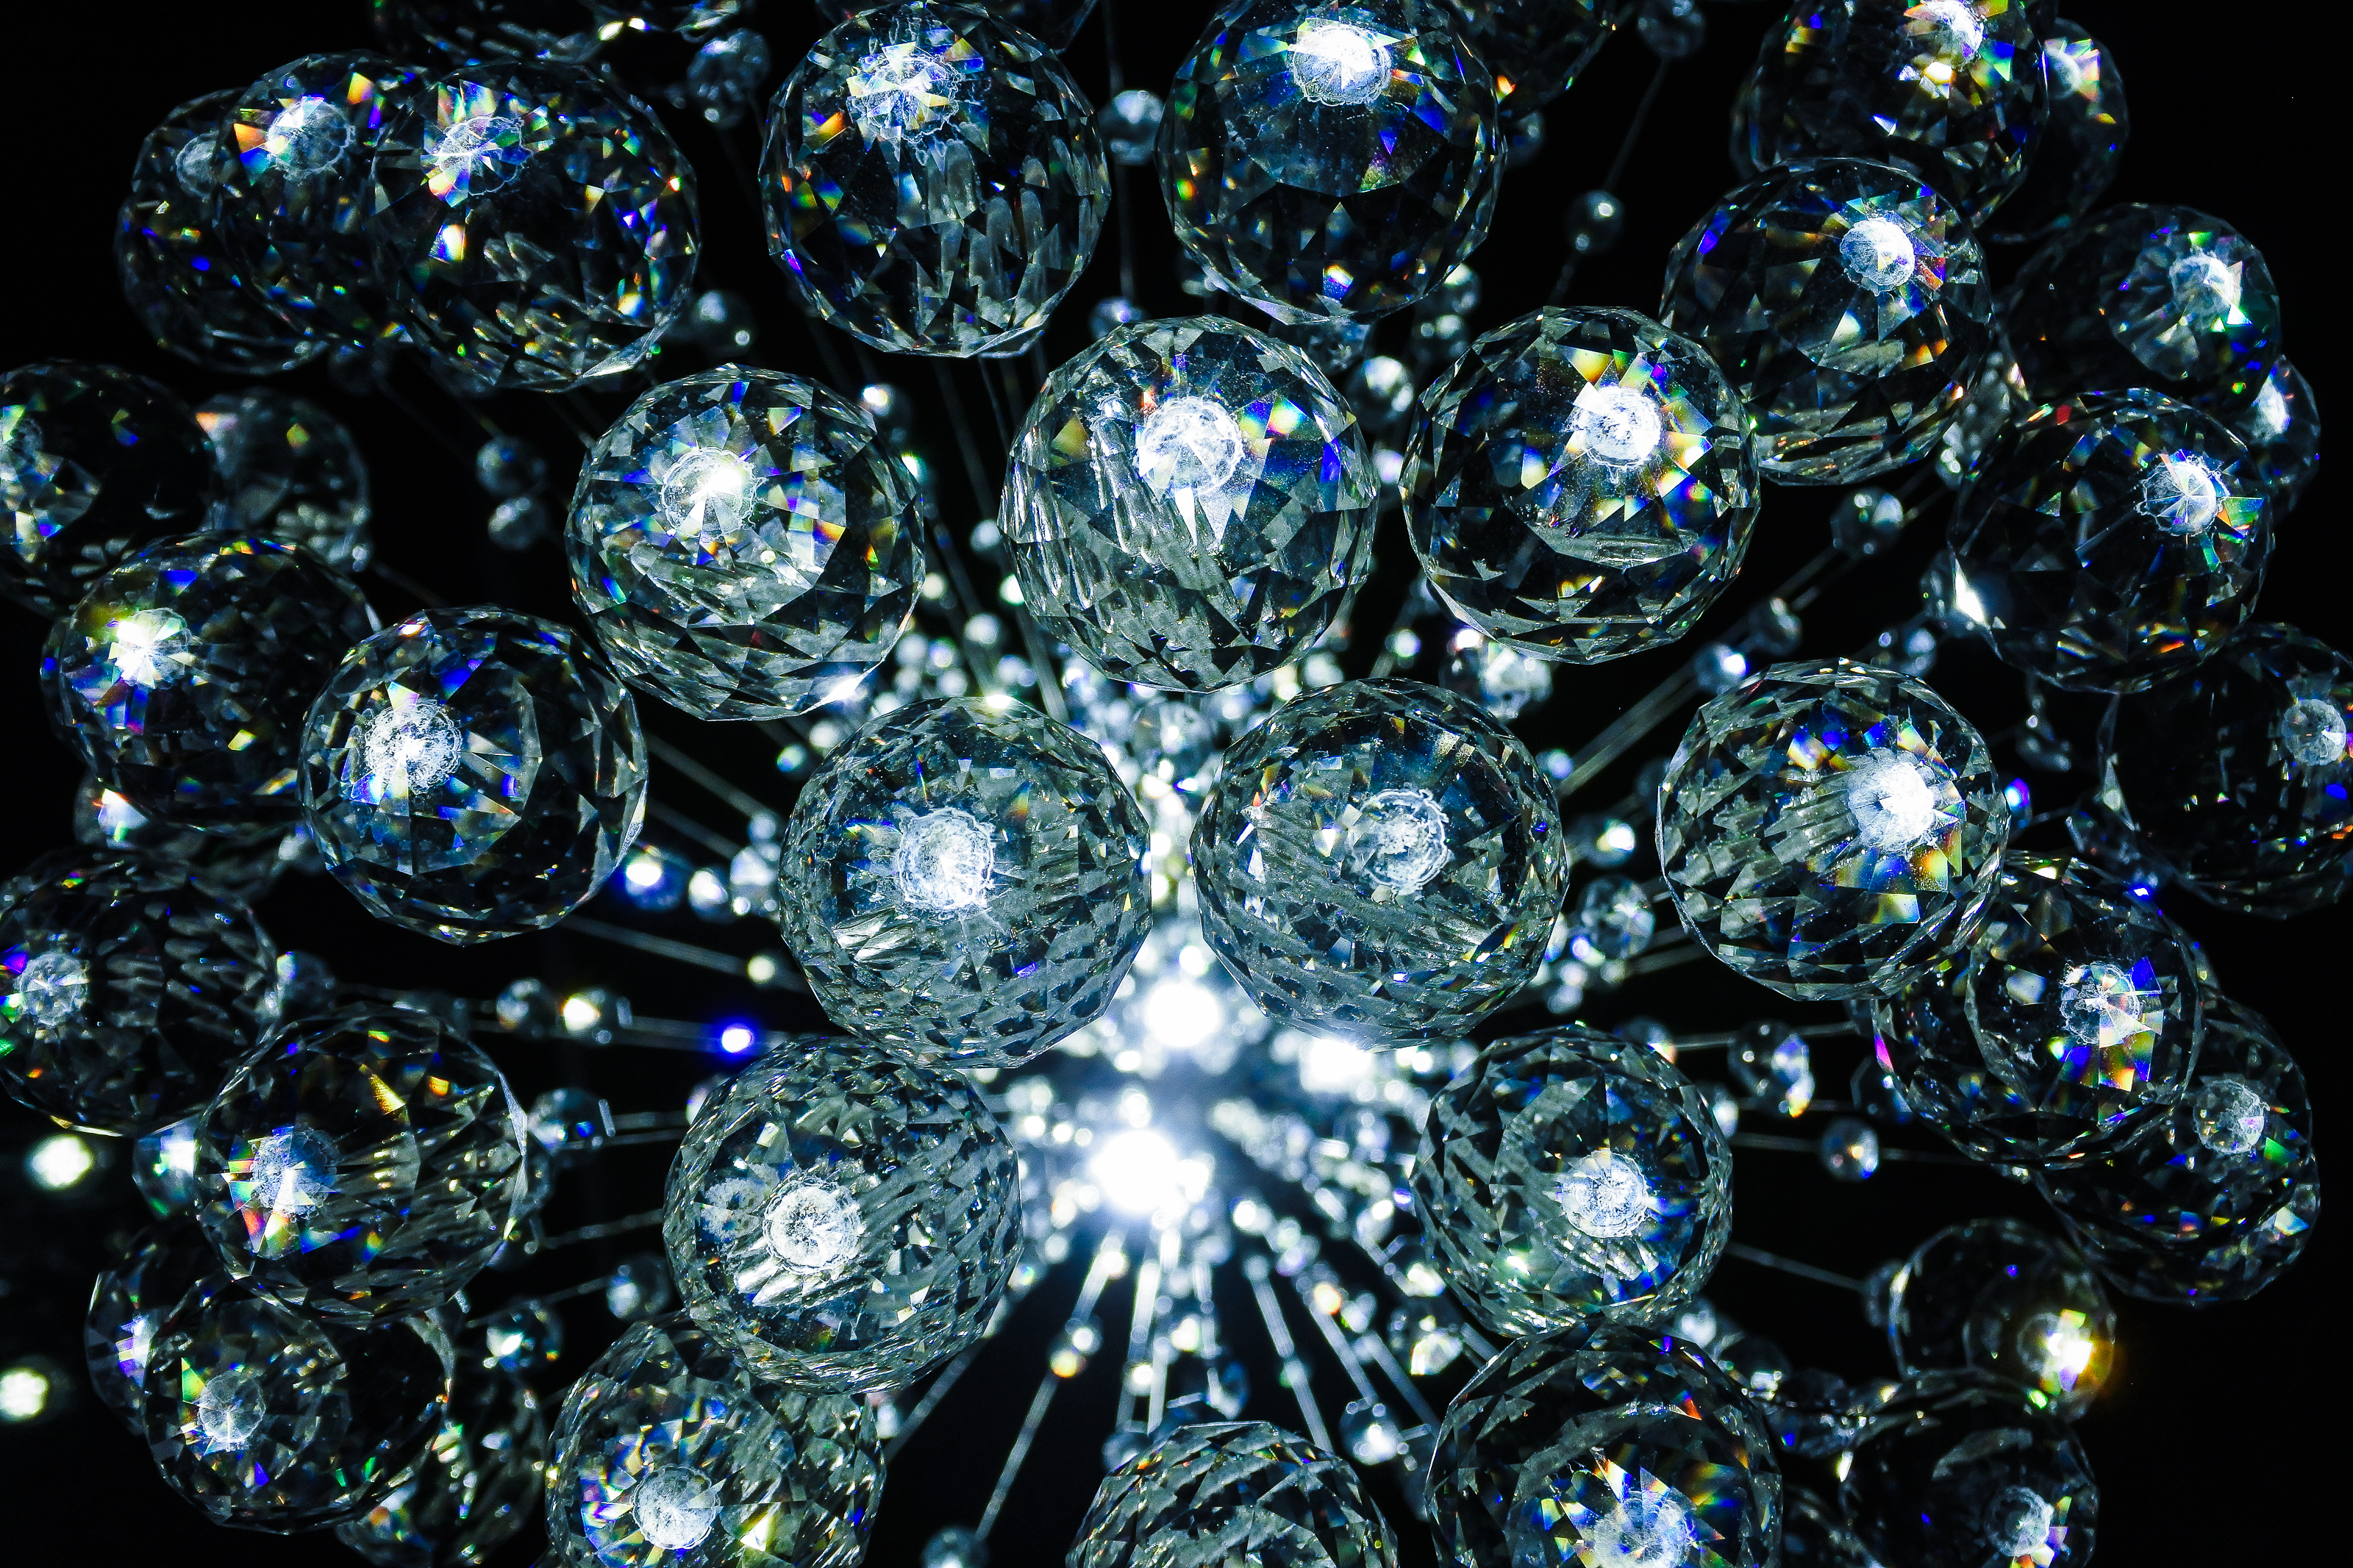
country, symbol, chedi, rural, hall, building, pray, province, buddha, thailand, entrance, tower, sky, old, buddha statue, spirituality, ancient, traditional, background, district, bodh, religious, idea, chong, tourism, image of buddha, india, gaya, design, lampang, tradition, belief, sacred, architecture, holy, asia, asian, sculpture, wat, buddhism, monk, religion, pagoda, monastery, culture, buddhist, temple, gate, kham, travel, water, blue, lighting, diamond, glass, sphere, crystal, symmetry, fractal art, fashion accessory, light fixture